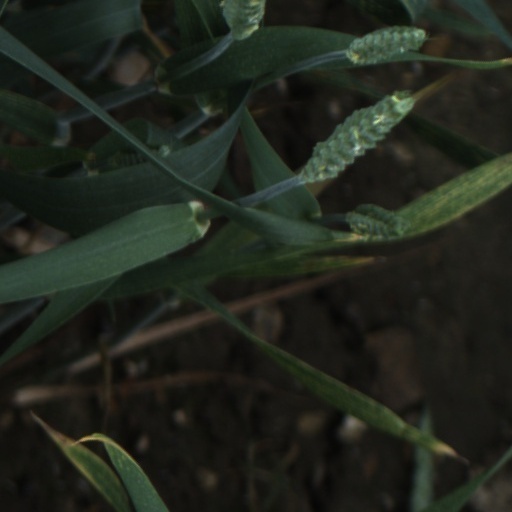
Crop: wheat